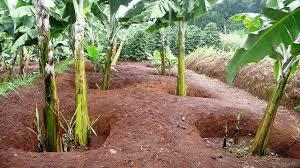
Migomba ya ndizi inaonekana ikiwa imepandwa kwa mashimo, na pia chini kunaonekana kukiwa na mchanga tu,mchanga kavu. Upande ule mwingine kuna majani ambayo inaonekana na kwa umbali kabisa kuna miti ambayo inaonekana ikiwa bado na matawi mabichi.